Excuse My French (film)

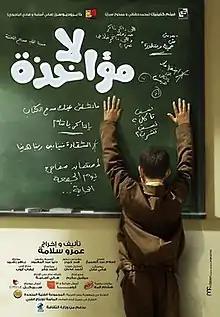
Theatrical release poster

Excuse My French or Excuse Me is a 2014 Egyptian film comedy directed by Amr Salama, based on Salama's own experiences at a public middle school in Egypt after his return from Saudi Arabia. Excuse My French (La Moakhza) is Salama's third feature, a movie that stirred considerable controversy during its release in 2014. The film was rejected by censors more than three times before it was finally released at the beginning of this year.